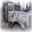
Label: truck